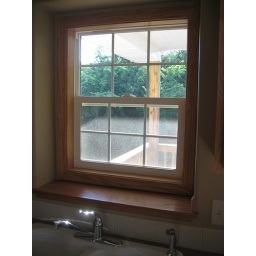
View from the kitchen to the tree line in the backyard